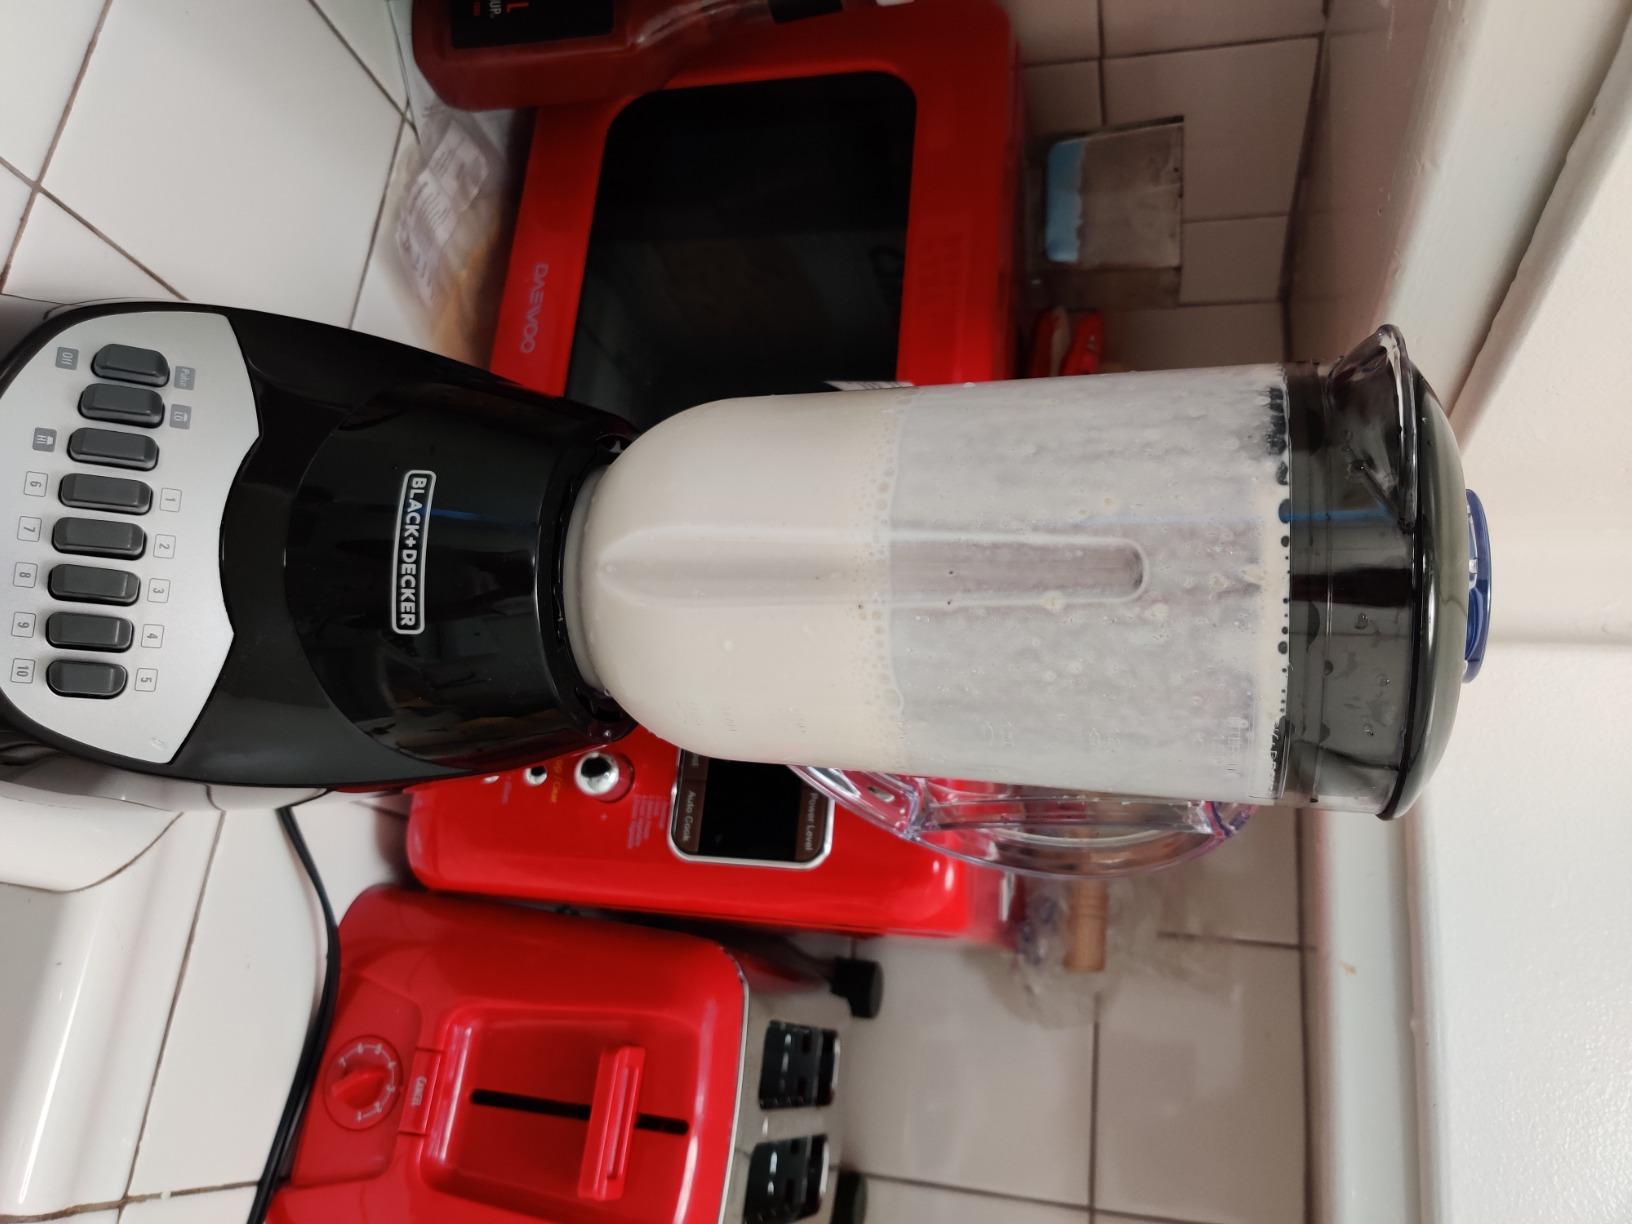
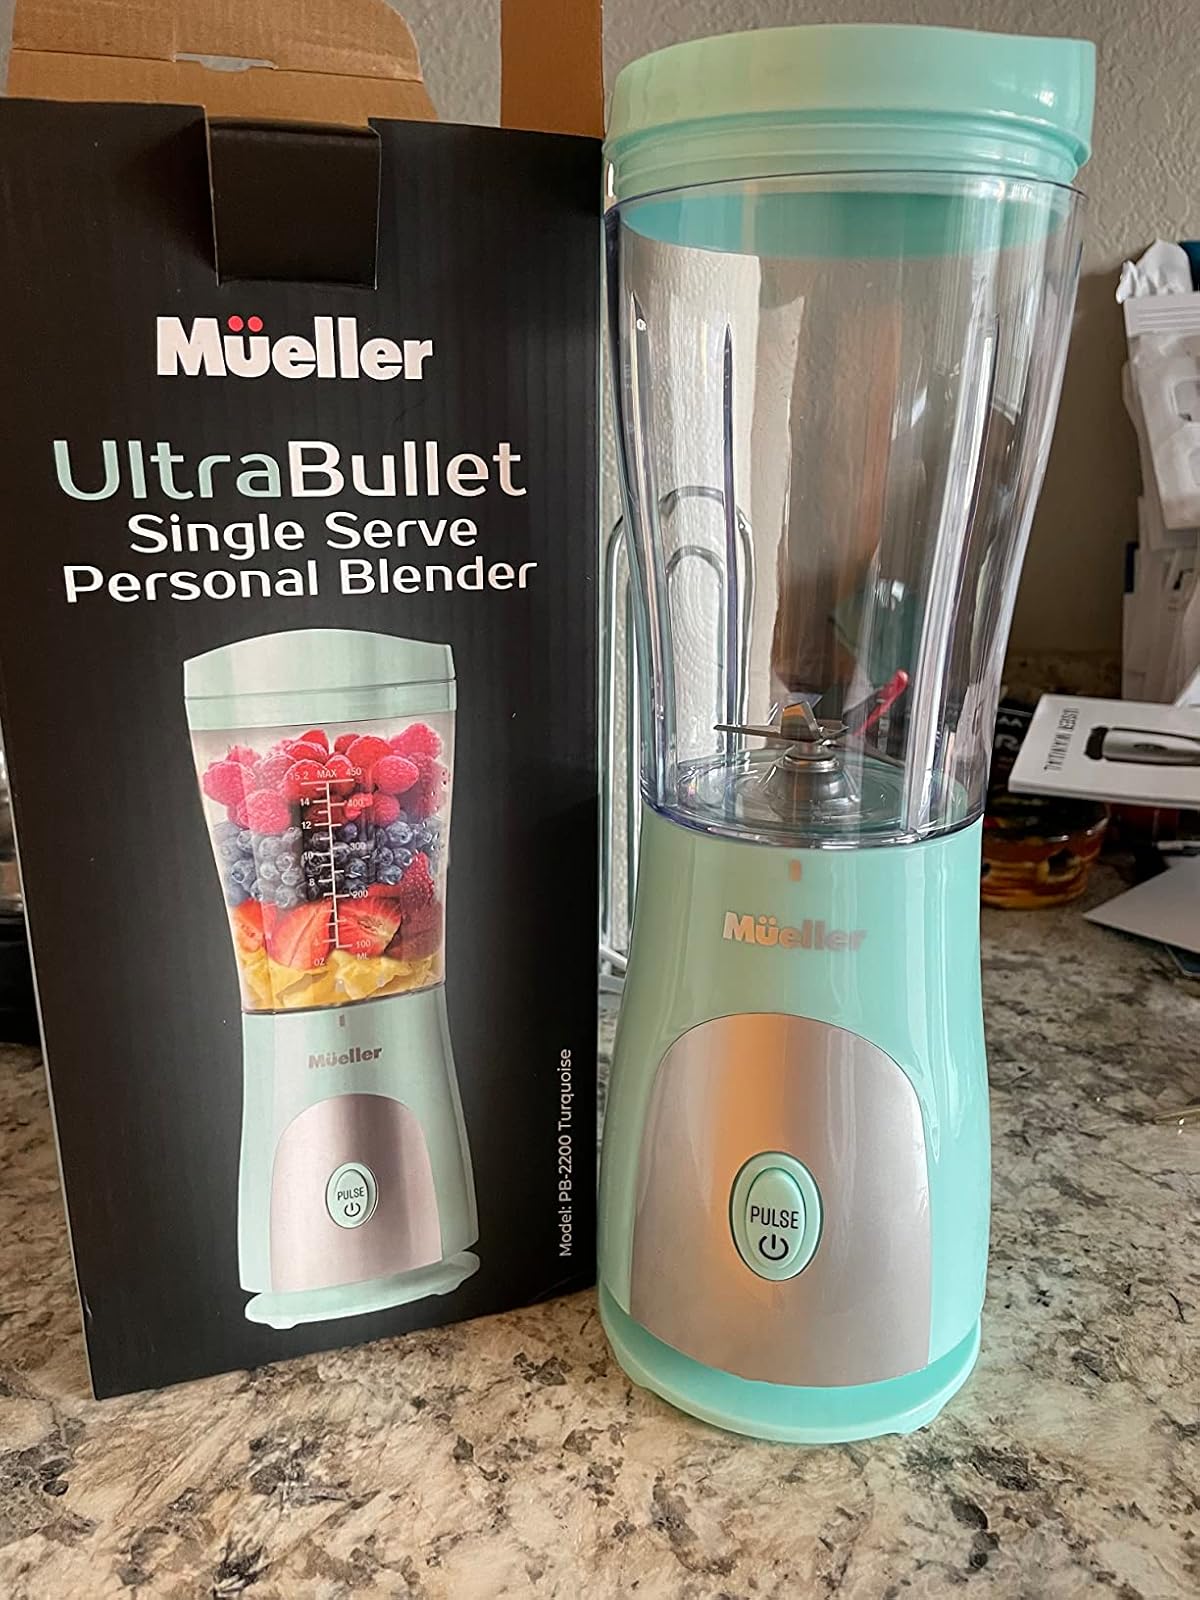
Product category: items_blender
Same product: no